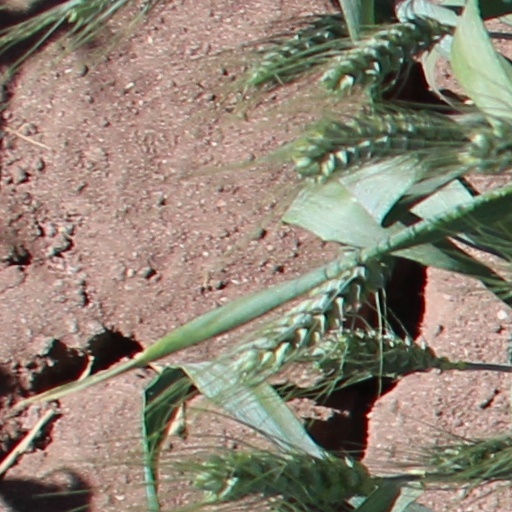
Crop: wheat